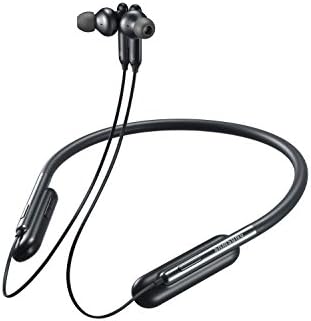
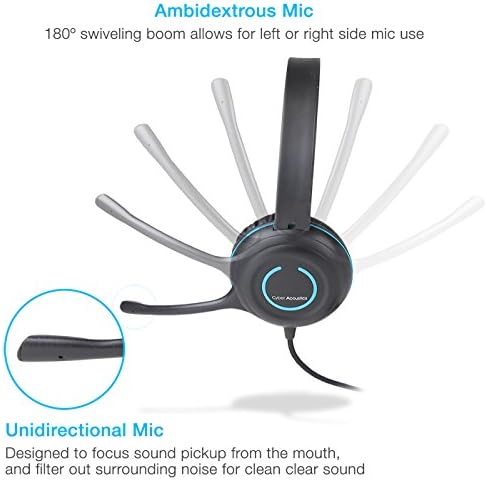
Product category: headphones
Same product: no